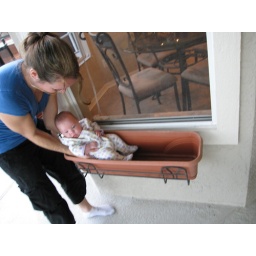
Look what grew in my flower pot